History of Virginia

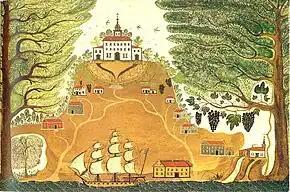
Byrd plantation, showing how imports and exports came by ship to the front door

The colonists arrived ill-prepared to become self-sufficient. They had planned on trading with the Native Americans for food, were dependent upon periodic supplies from England, and had planned to spend some of their time seeking gold. Leaving the "Discovery" behind for their use, Captain Newport returned to England with the "Susan Constant" and the "Godspeed" and came back twice during 1608 with the First Supply and Second Supply missions. Trading and relations with the Native Americans was tenuous at best, and many of the colonists died from disease, starvation, and conflicts with the natives. After several failed leaders, Captain John Smith took charge of the settlement, and many credit him with sustaining the colony during its first years, as he had some success in trading for food and leading the discouraged colonists.